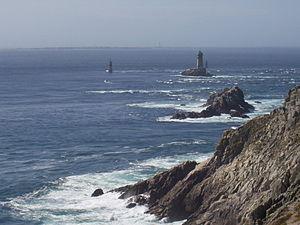
La Bretagne /bʁətaɲ/ est une entité géographique et culturelle, et une des nations dites celtiques. Elle occupe une péninsule, à l'extrémité ouest de la France, située entre la Manche au nord, la mer Celtique et la mer d'Iroise à l'ouest et le golfe de Gascogne au sud.
La côte atlantique française, ou façade atlantique, est bordée en France métropolitaine par la mer d'Iroise, la baie d'Audierne, puis le golfe de Gascogne et s'étend du Conquet jusqu'à Hendaye. Elle est constituée de communes des départements du Finistère, du Morbihan, de la Loire-Atlantique, de la Vendée, de la Charente-Maritime, de la Gironde, des Landes, et des Pyrénées-Atlantiques faisant partie des régions respectives de Bretagne, Pays de la Loire et Nouvelle-Aquitaine.